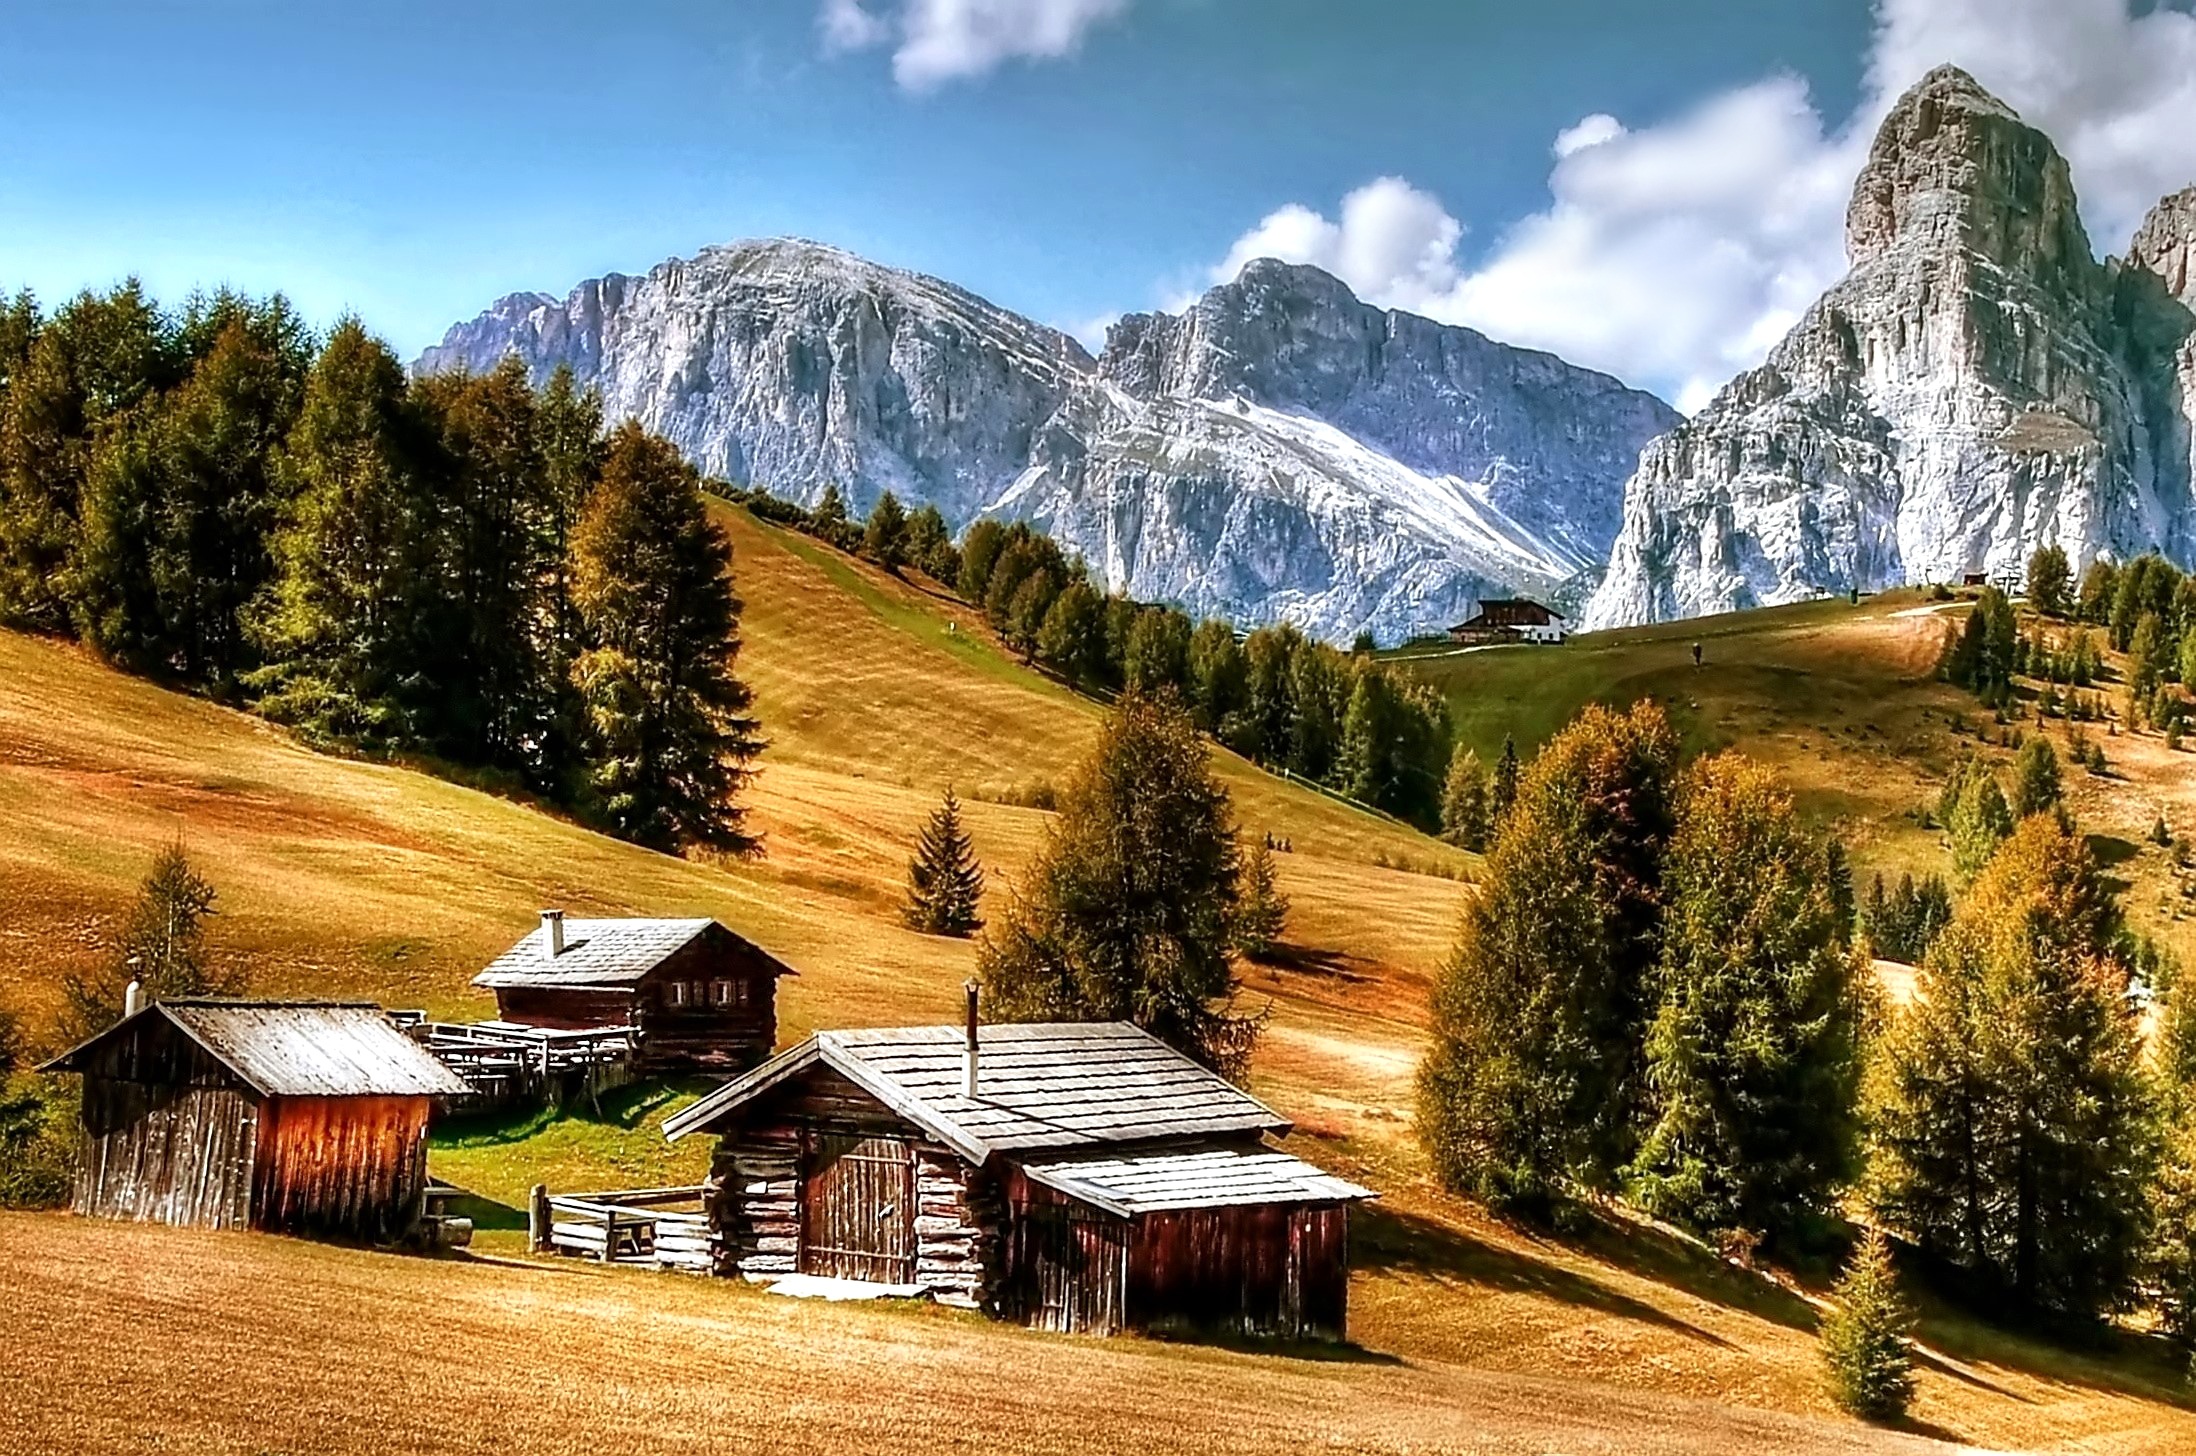
landscape, tree, nature, wilderness, mountain, view, valley, mountain range, autumn, italy, season, mountains, alps, dolomites, south tyrol, mountainous landforms